Mundaú

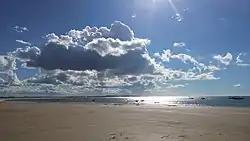
Mundaú CE - Praia deserta e ensolarada.jpg

Mundaú is a village in the municipality of Trairi in the state of Ceará. It is located 130 or so kilometres from the state capital Fortaleza.